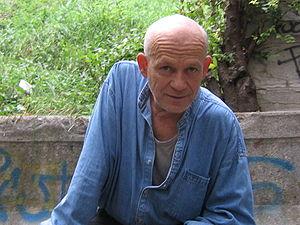
François Bréda
Cet article propose une liste de personnalités liées à la commune de Coulommiers située dans le département de Seine-et-Marne en région Île-de-France.
François Bréda, né le 20 février 1956 à Deva en Roumanie et mort le 16 mai 2018 à Cluj en Roumanie, est un essayiste et critique littéraire, poète, traducteur, théâtrologue, rédacteur et dramaturge roumain naturalisé français.